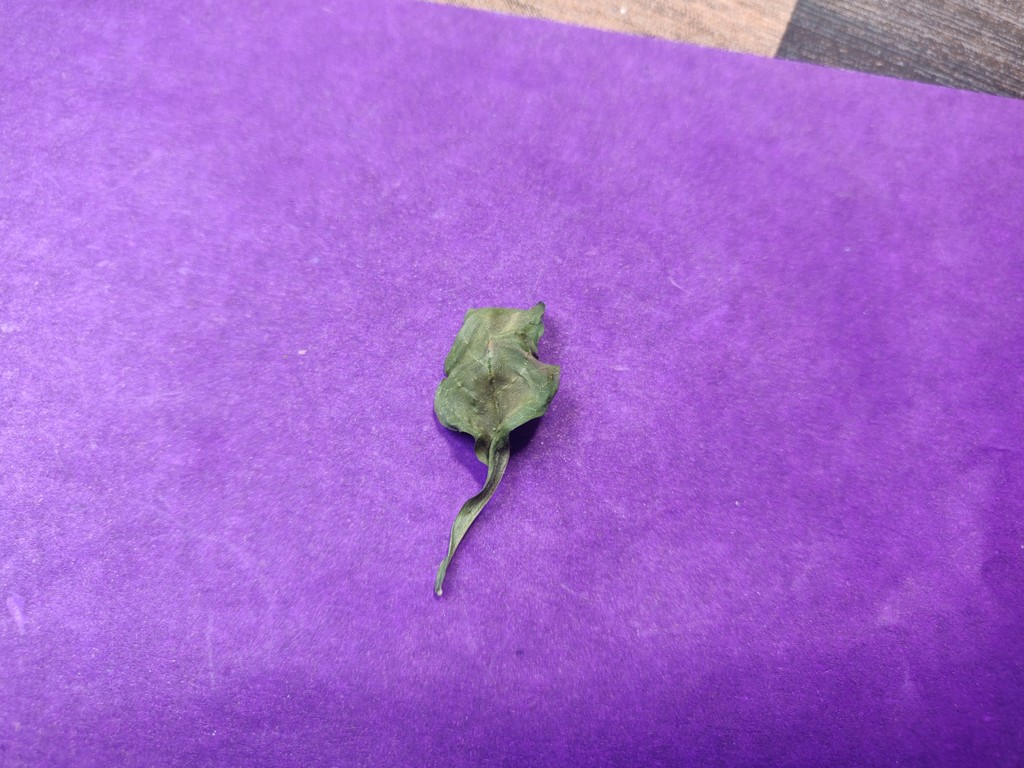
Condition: Dried
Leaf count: single
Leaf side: unknown